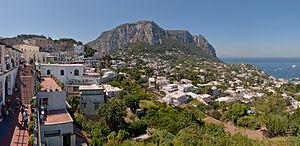
Capri est une île italienne de la mer Tyrrhénienne située dans la baie de Naples, en face de la péninsule de Sorrente.
Le tourisme en Italie est une activité importante de l'économie du pays. Il représente un haut revenu pour l'économie italienne ce qui lui permet de développer certains secteurs de l'économie comme les transports, les infrastructures, le commerce, les services et l'artisanat.